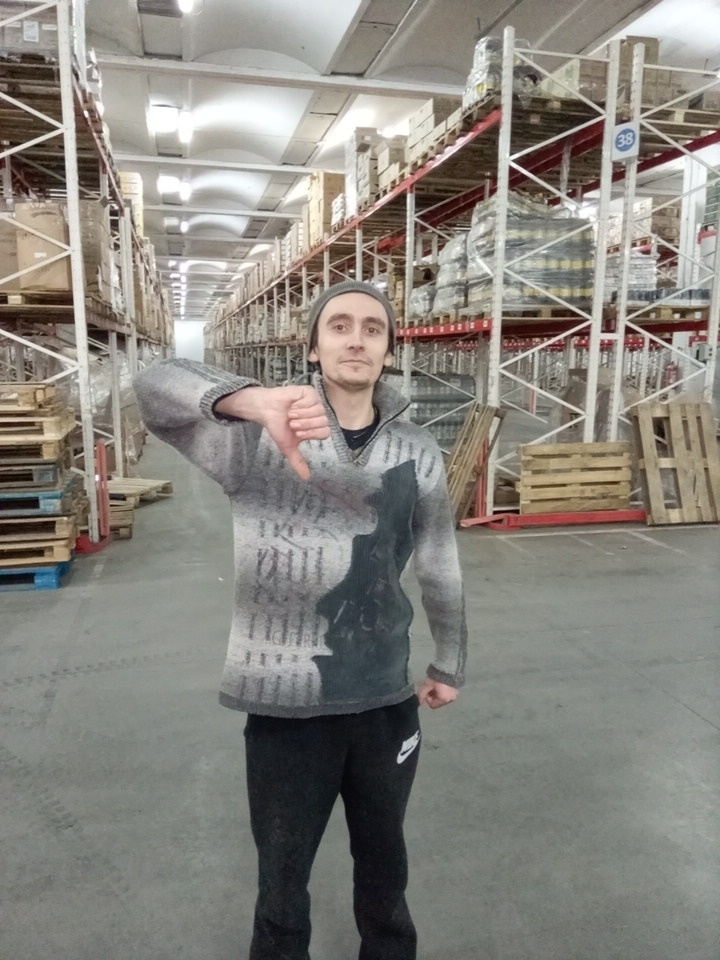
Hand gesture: dislike